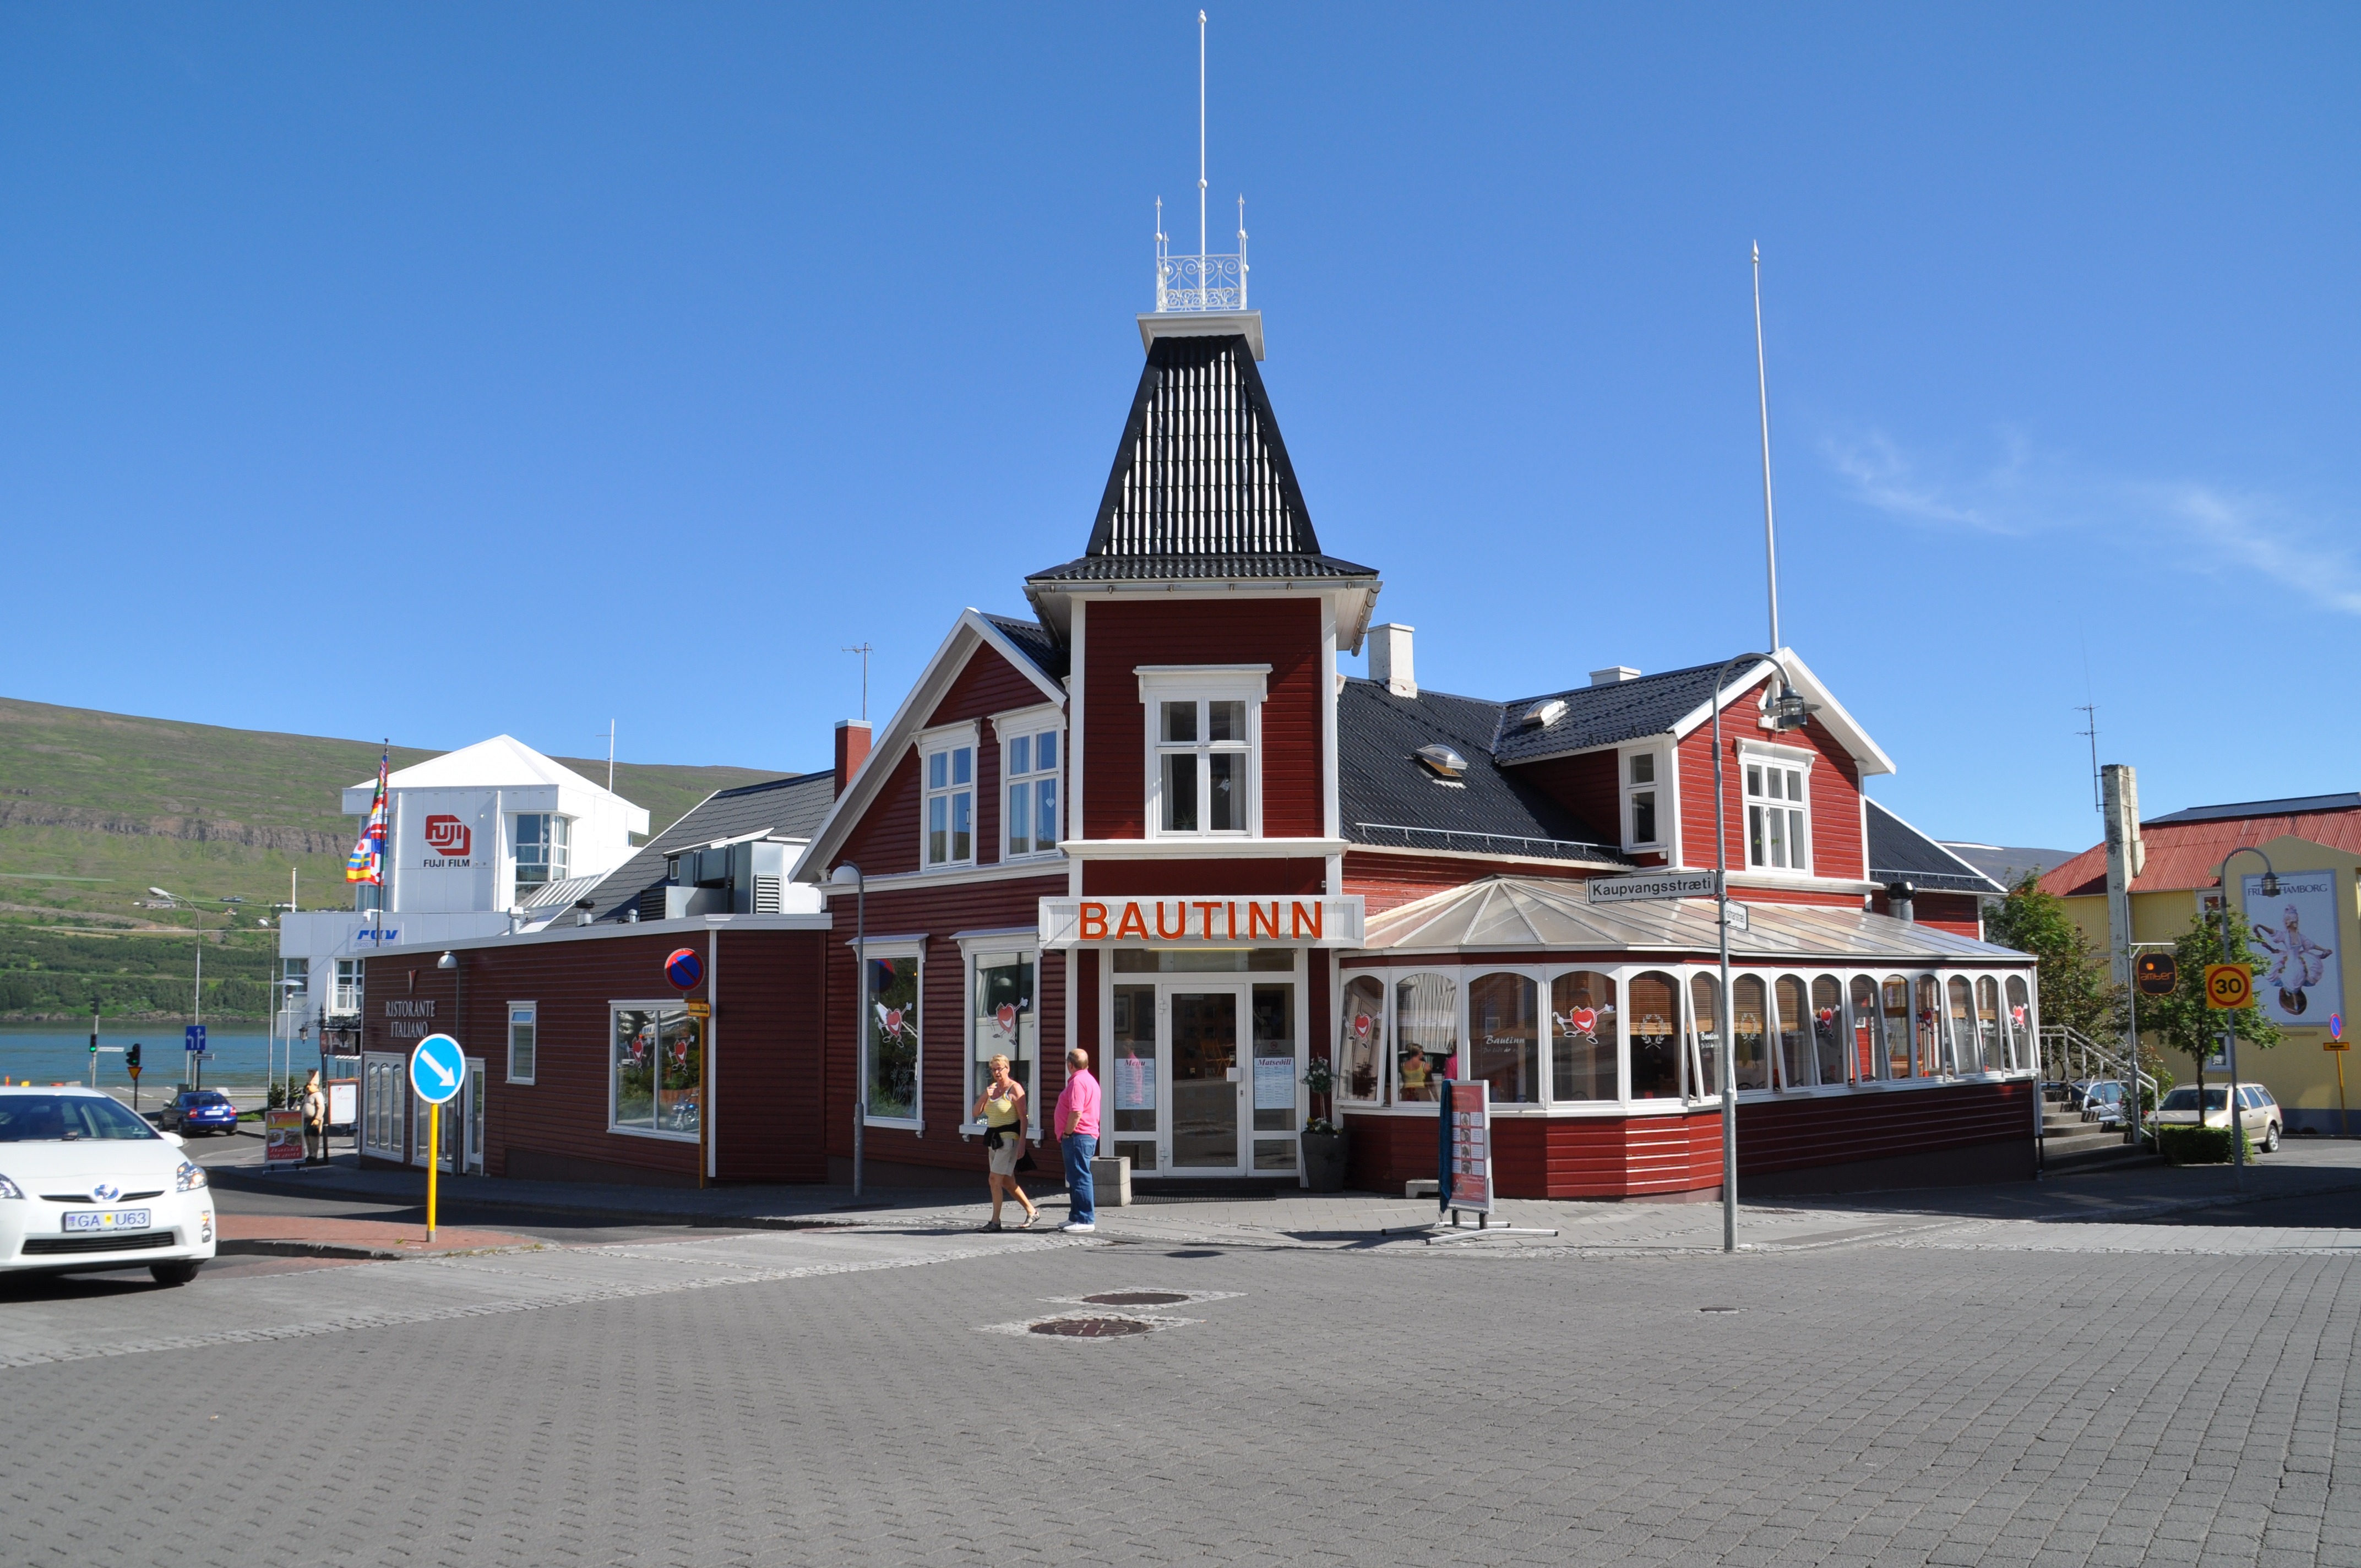
house, town, building, city, downtown, vacation, tower, landmark, iceland, tourism, homes, akureyri